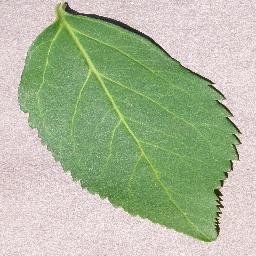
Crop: cherry
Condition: (including_sour)_healthy